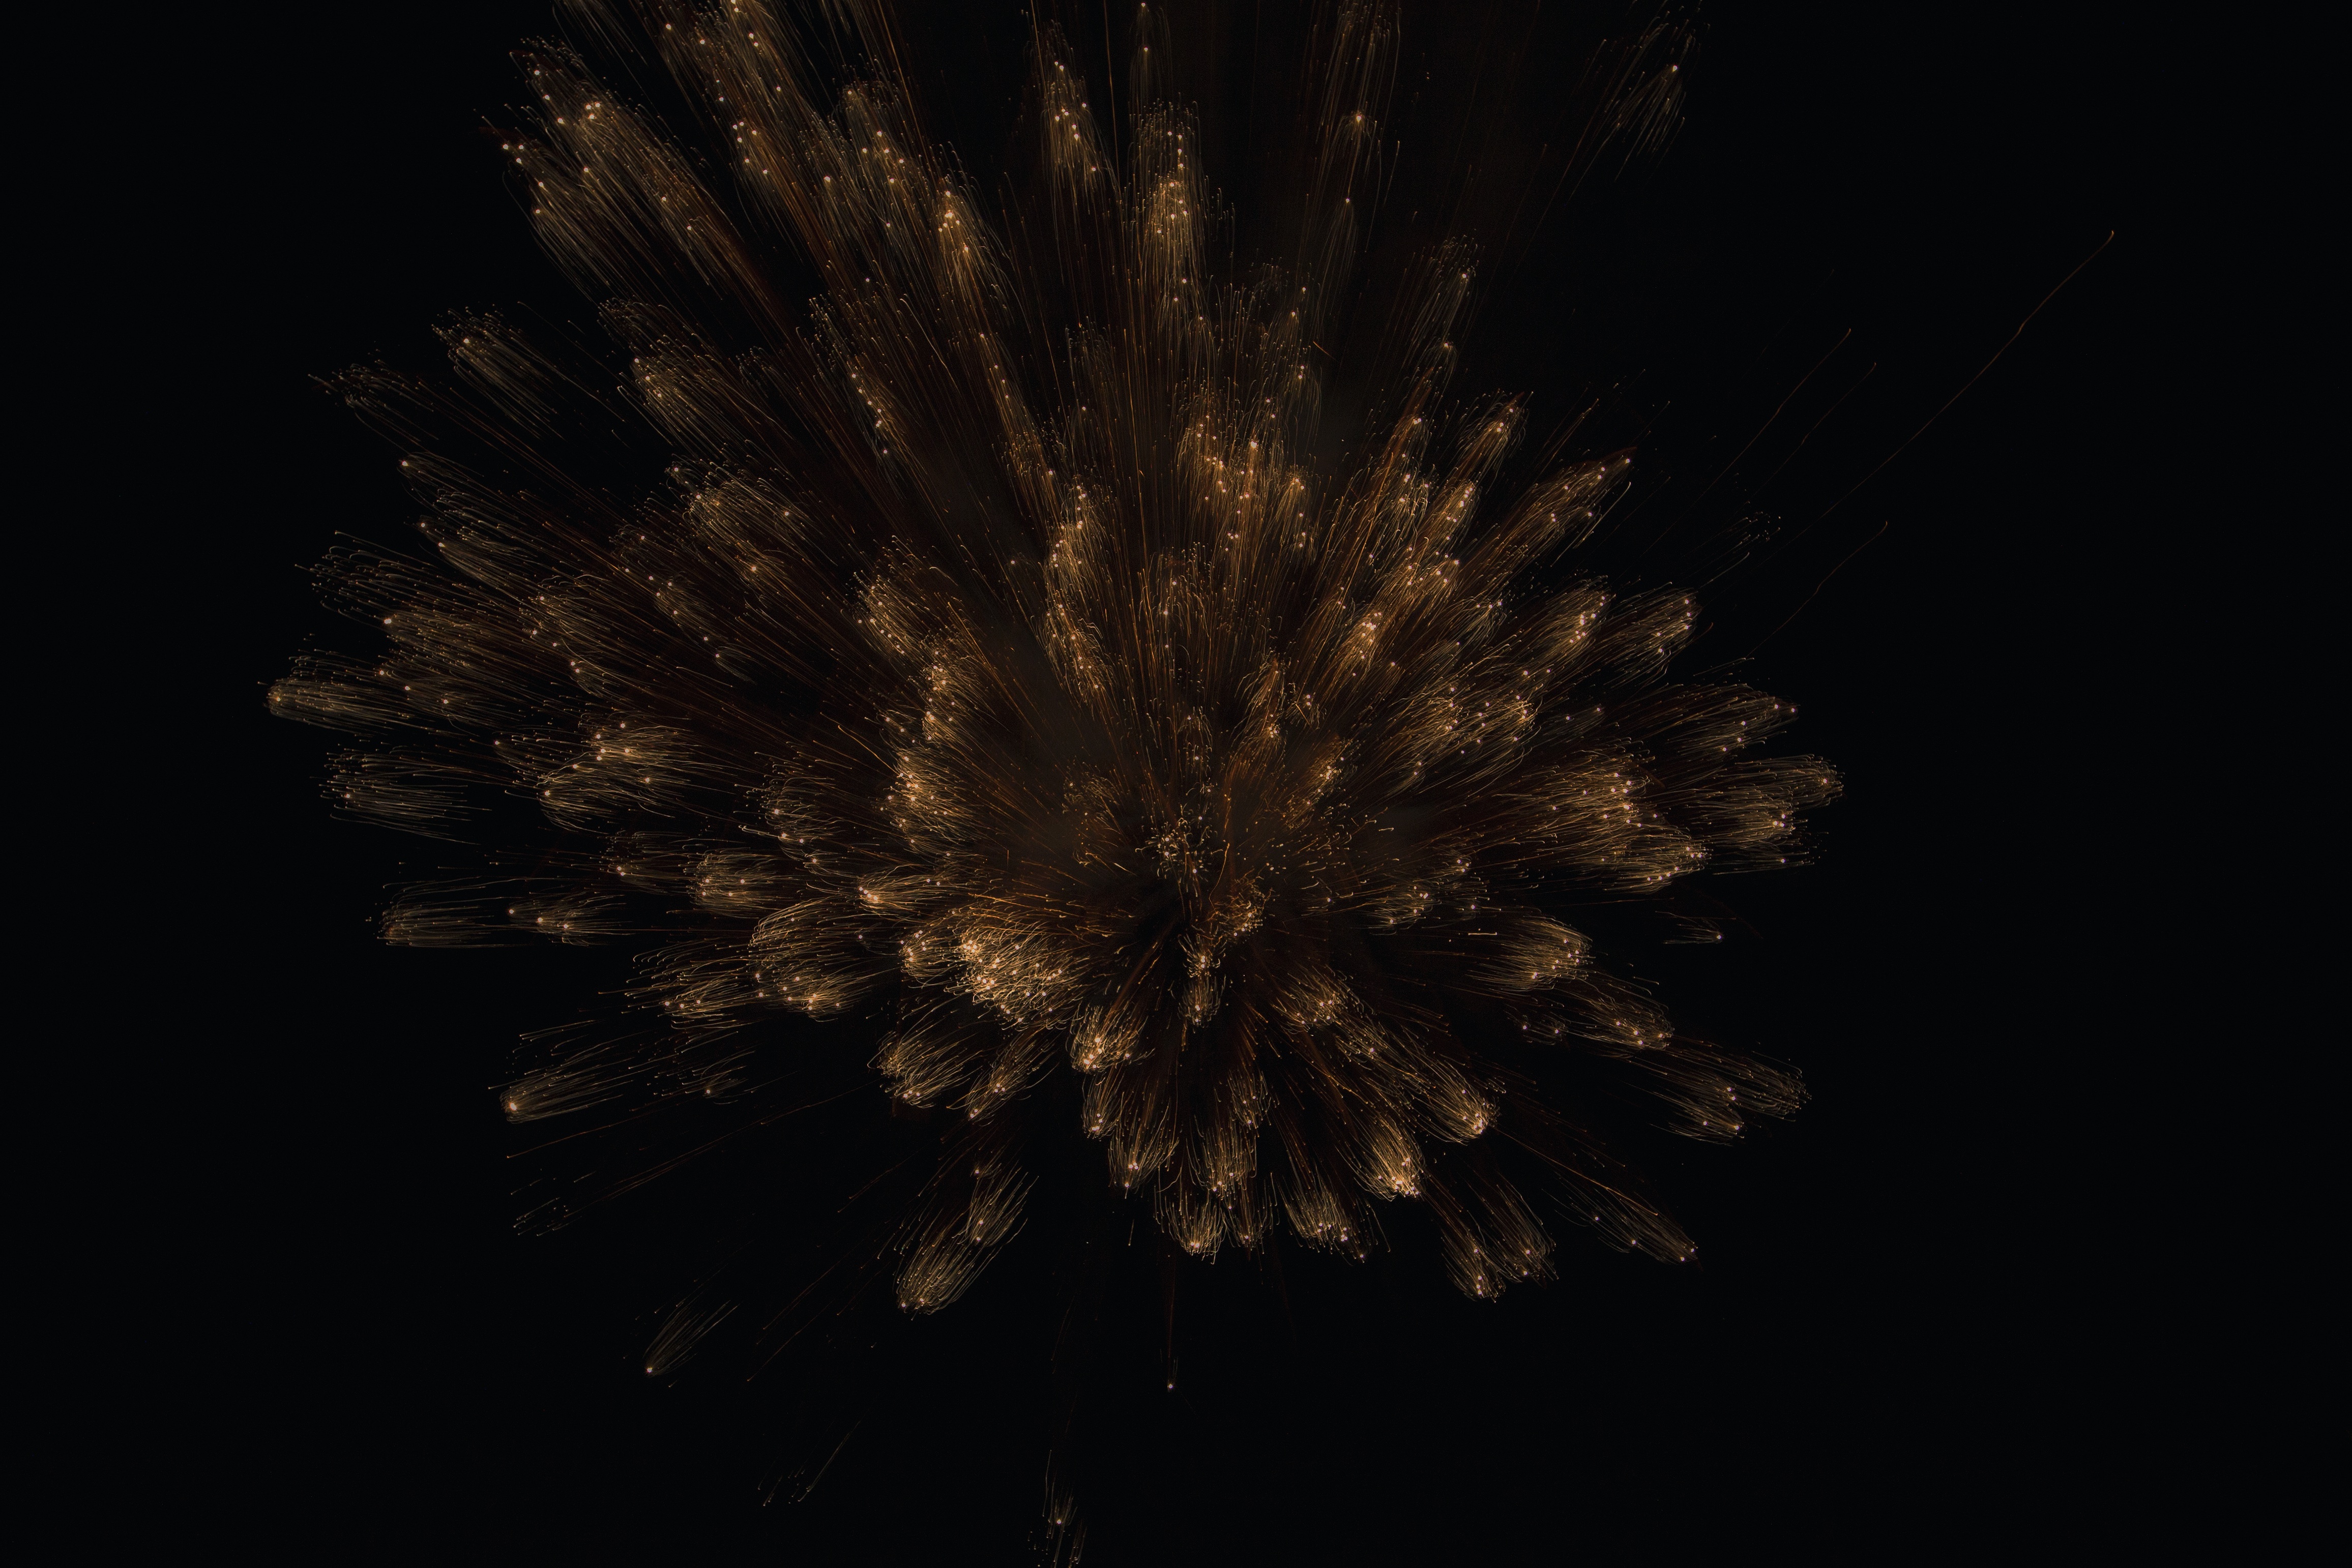
night, recreation, darkness, fireworks, event, outdoor recreation